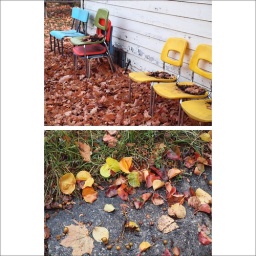
... colourful plastic chairs in autumn. And colourful leaves, too.Kleinburg, Ontario, Canada. || Toronto, Canada.